James D. Spaniolo

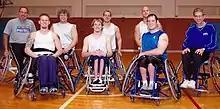
Spaniolo with the UTA Movin' Mavs in 2006

In 1975, Spaniolo joined the law firm of Paul and Thomson in Miami, Florida as an attorney where he handed a variety of cases. He became staff counsel to the "Miami Herald" from 1977 to 1978.